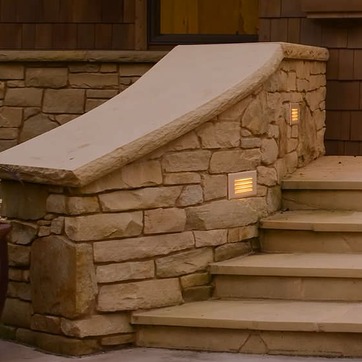
Material: stone